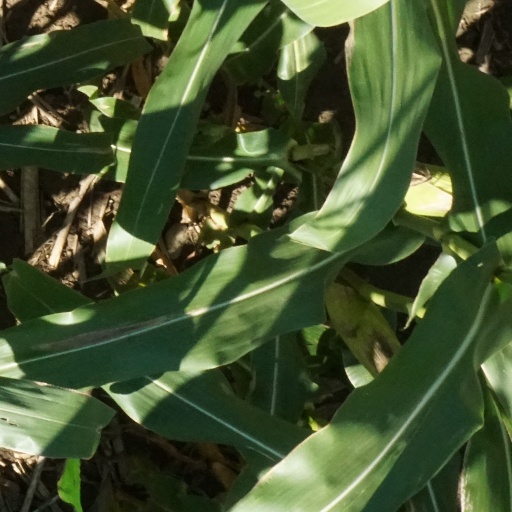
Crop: maize; corn